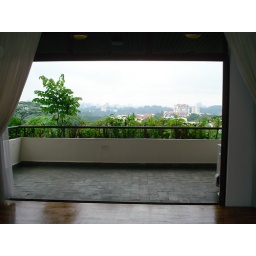
Standing in the master bedroom and looking out the sliding glass window